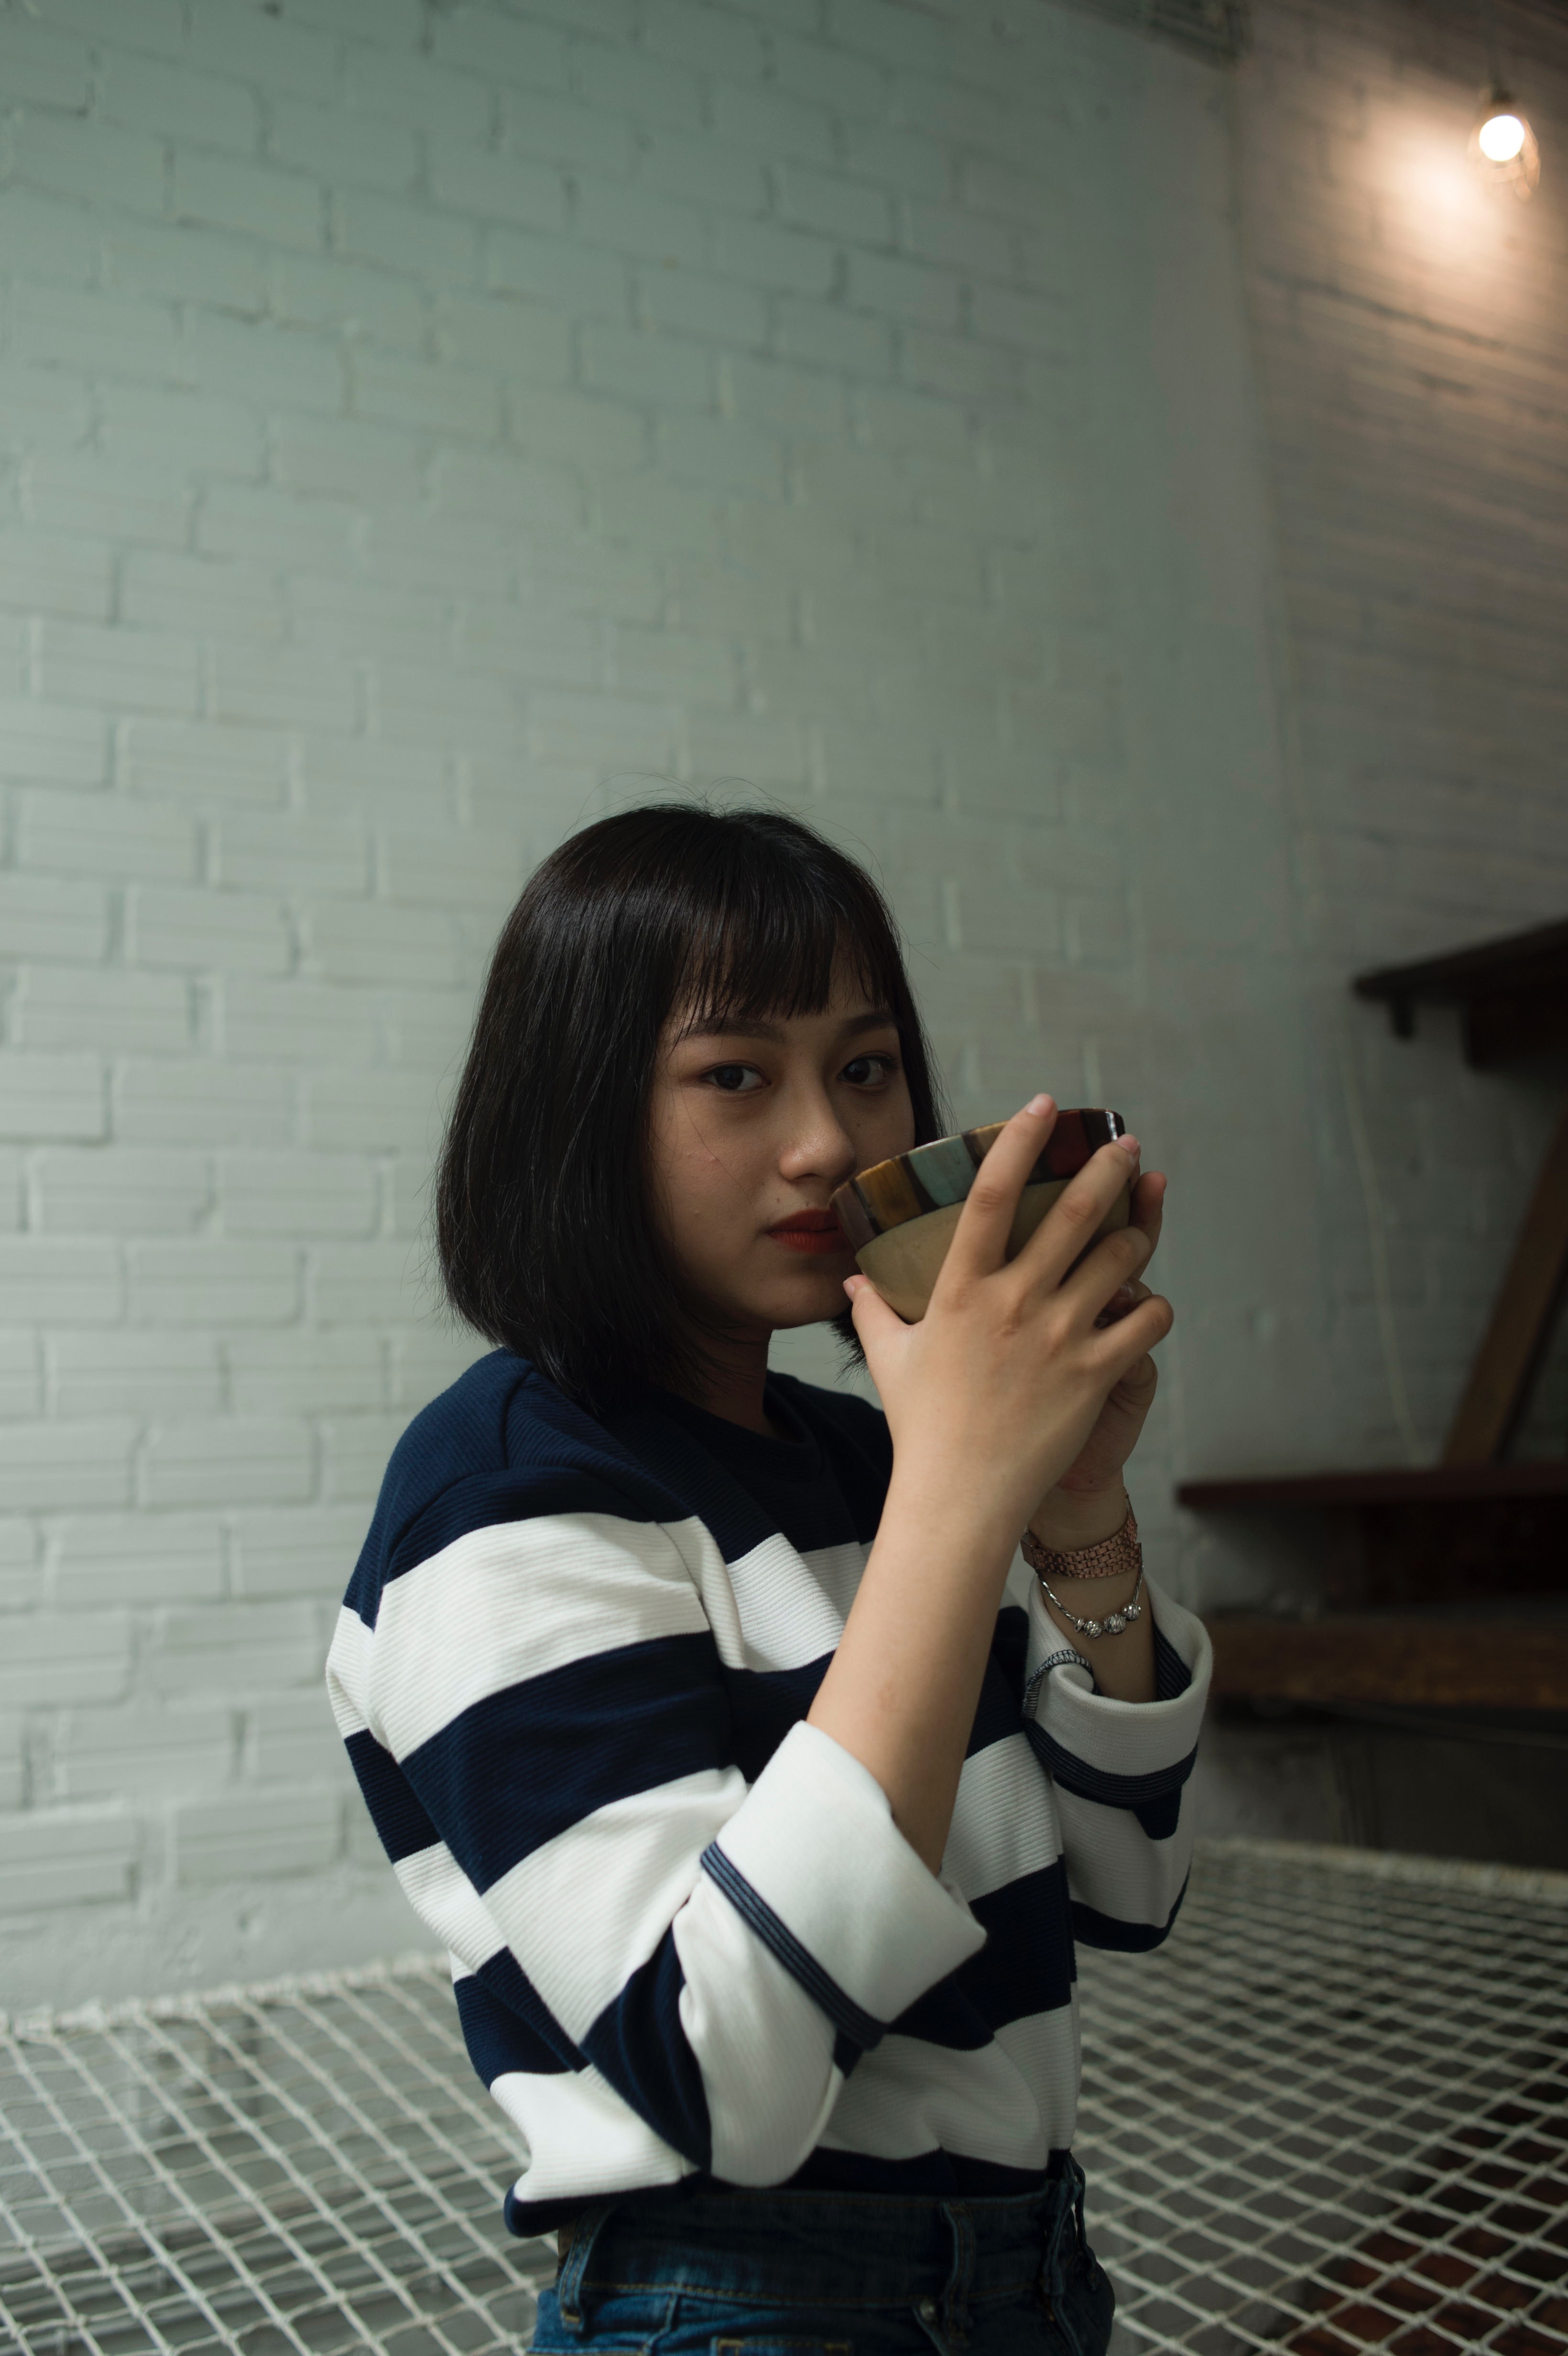
snapshot, photography, child